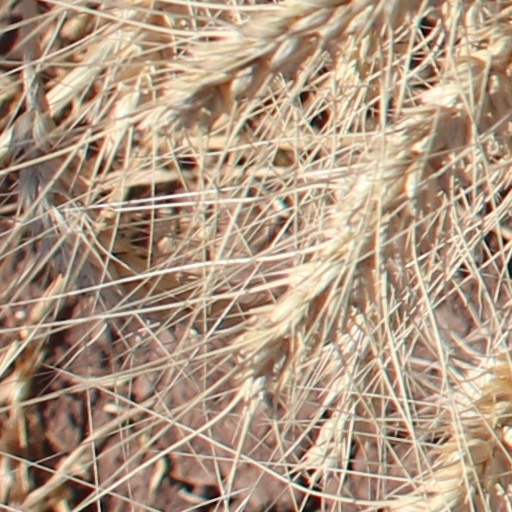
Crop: wheat